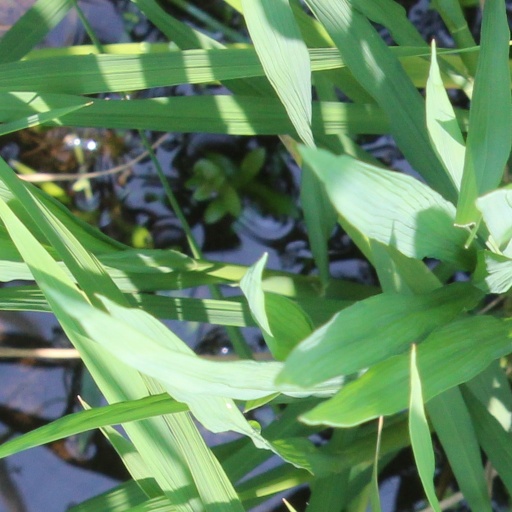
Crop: rice